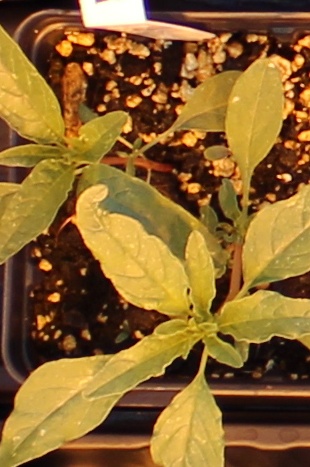
Label: Waterhemp